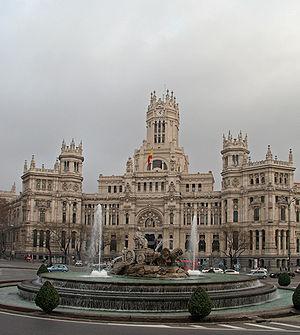
La place de Cybèle est une place publique emblématique de Madrid, en Espagne.